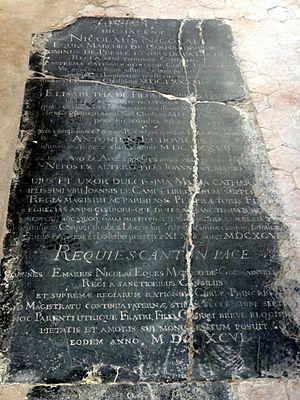
Dalle funéraire.
L'église Saint-Pierre-Saint-Paul est une église catholique située à Goussainville, en France. C'est au moins la troisième église sur le même emplacement, édifiée pour l'essentiel entre 1550 et 1564 dans le style de la Renaissance, avec une ornementation particulièrement riche et élaborée pour un petit village rural. Les arcs brisés et les voûtes d'ogives rappellent encore l'architecture gothique, tandis que les chapiteaux, entablements et pilastres sont d'inspiration antique. Le plan est très simple, et ne prévoit qu'un vaisseau central aveugle accompagné de deux bas-côtés, ainsi qu'une petite chapelle, l'ensemble se terminant par un chevet plat. Les travaux sont financés par le seigneur Antoine de Nicolaï, premier président de la Cour des comptes, et sont peut-être dirigés par le maître-maçon Nicolas de Saint-Michel. Il faut encore une dernière campagne de travaux au début du XVIIᵉ siècle pour terminer la reconstruction des murs extérieurs. L'église actuelle conserve encore des éléments de l'église romane tardive et gothique primitive du XIIᵉ siècle, en l'occurrence deux travées du bas-côté sud avec un ancien portail et le premier étage du clocher, profondément remanié.